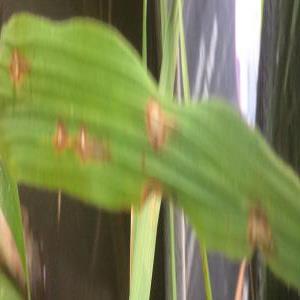
Disease: Blast